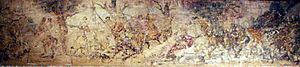
Alexandre le Grand qui bénéficie à travers l'histoire, les cultures et les religions d'une grande postérité, a été le sujet de très nombreuses œuvres d'art de l'Antiquité jusqu'à nos jours, faisant de lui l'une des principales figures politiques dans l'art occidental. La plupart des œuvres contemporaines ou originales ont disparu, même si de nombreuses copies ont été réalisées à l'époque romaine, particulièrement dans le domaine de la sculpture. Au Moyen Âge, dans la lignée du Roman d'Alexandre, l'épopée d'Alexandre s'incarnent dans de nombreuses publications littéraires pour devenir l'un des mythes les plus diffusés dans le temps et dans l'espace. À l'époque moderne, Alexandre est un thème privilégié dans la peinture. De nos jours il fait partie de la culture populaire en tant que sujet de romans historiques, de chansons ou de jeux vidéo.